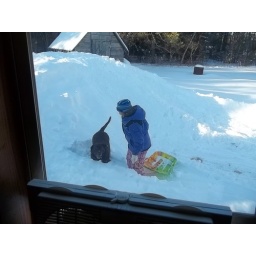
a girl and her dog in the snow